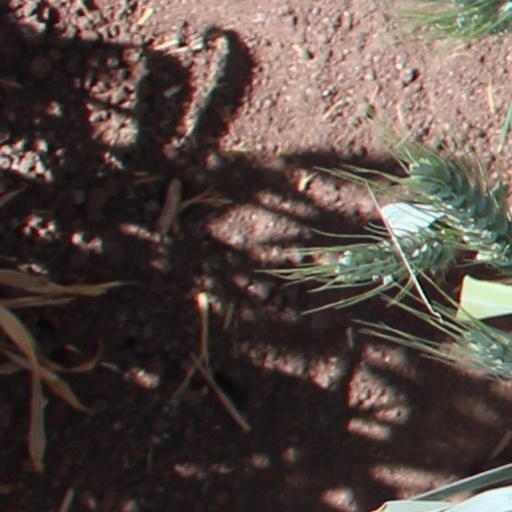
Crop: wheat